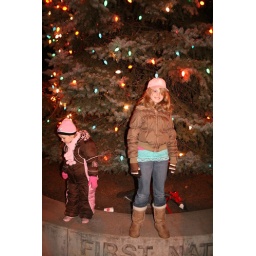
girl by the big christmas tree